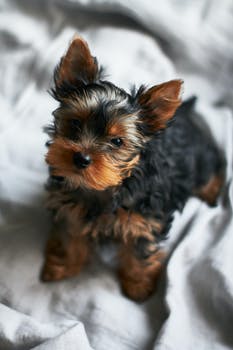
Label: No Watermark